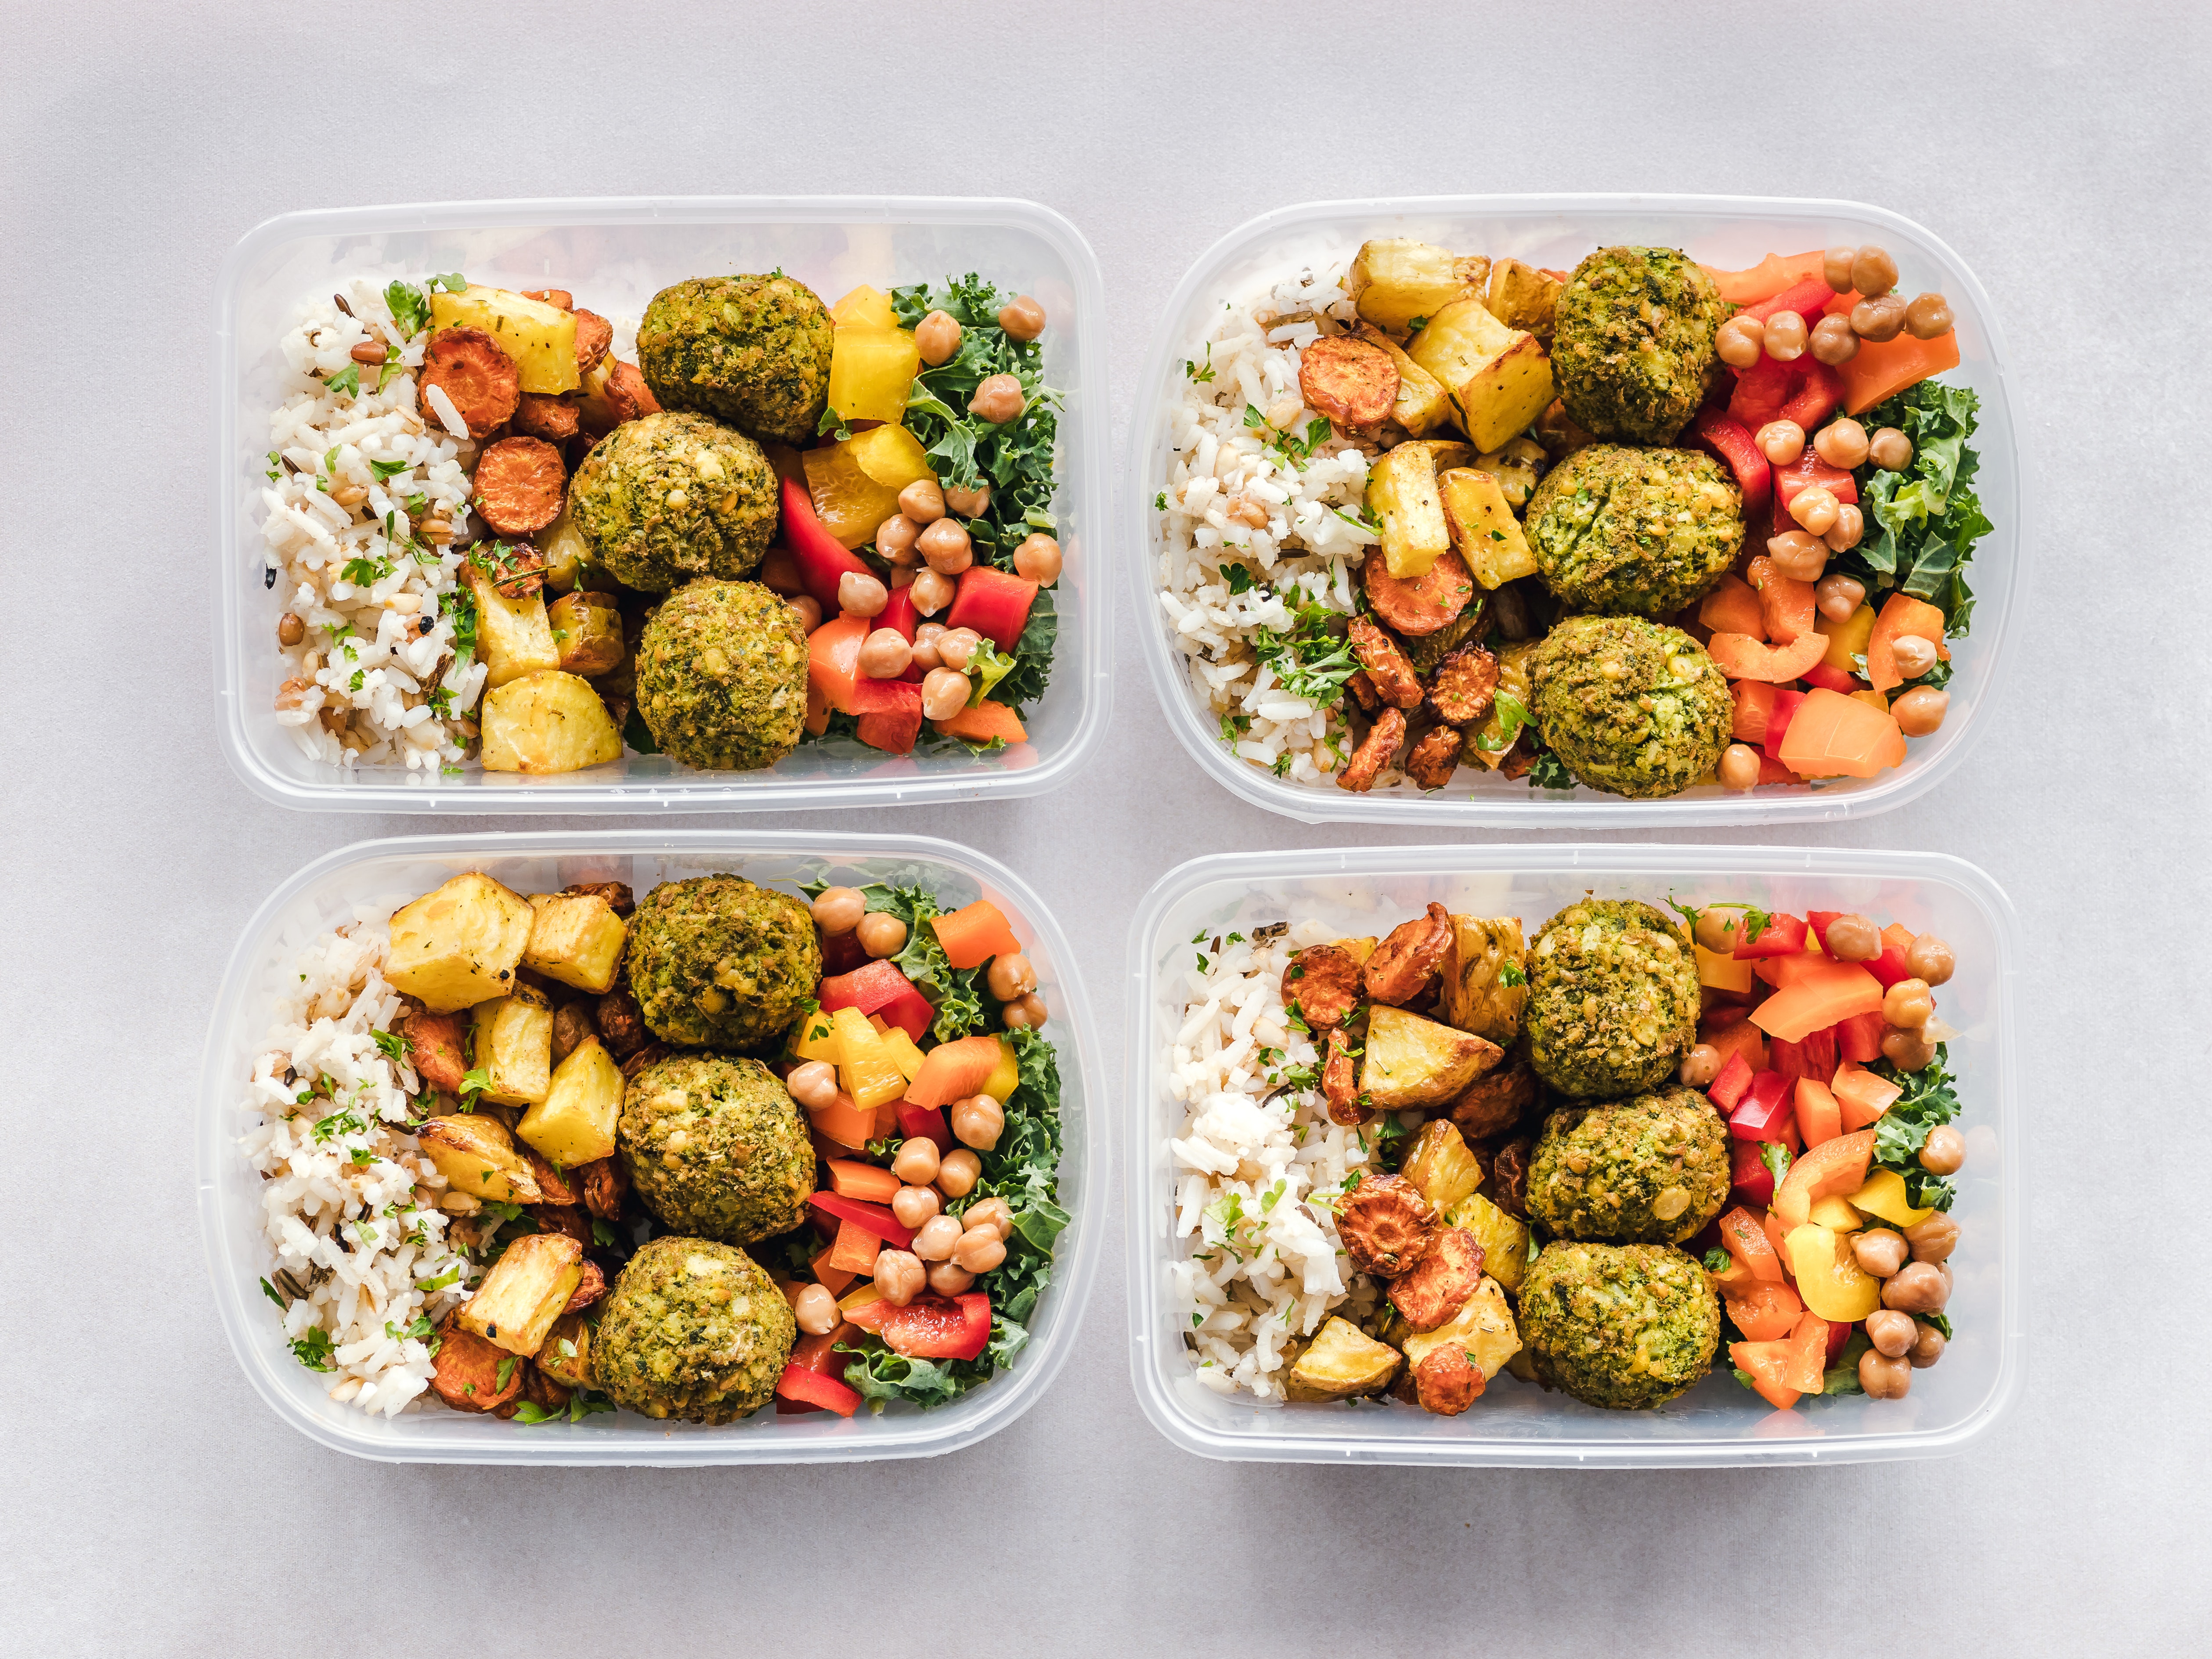
cuisine, food, dish, ingredient, vegetarian food, vegan nutrition, superfood, produce, meal, lunch, vegetable, recipe, cruciferous vegetables, garnish, tabbouleh, falafel, salad, appetizer, chickpea, mediterranean food